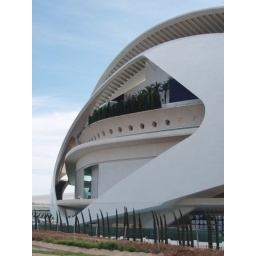
trees in the sky